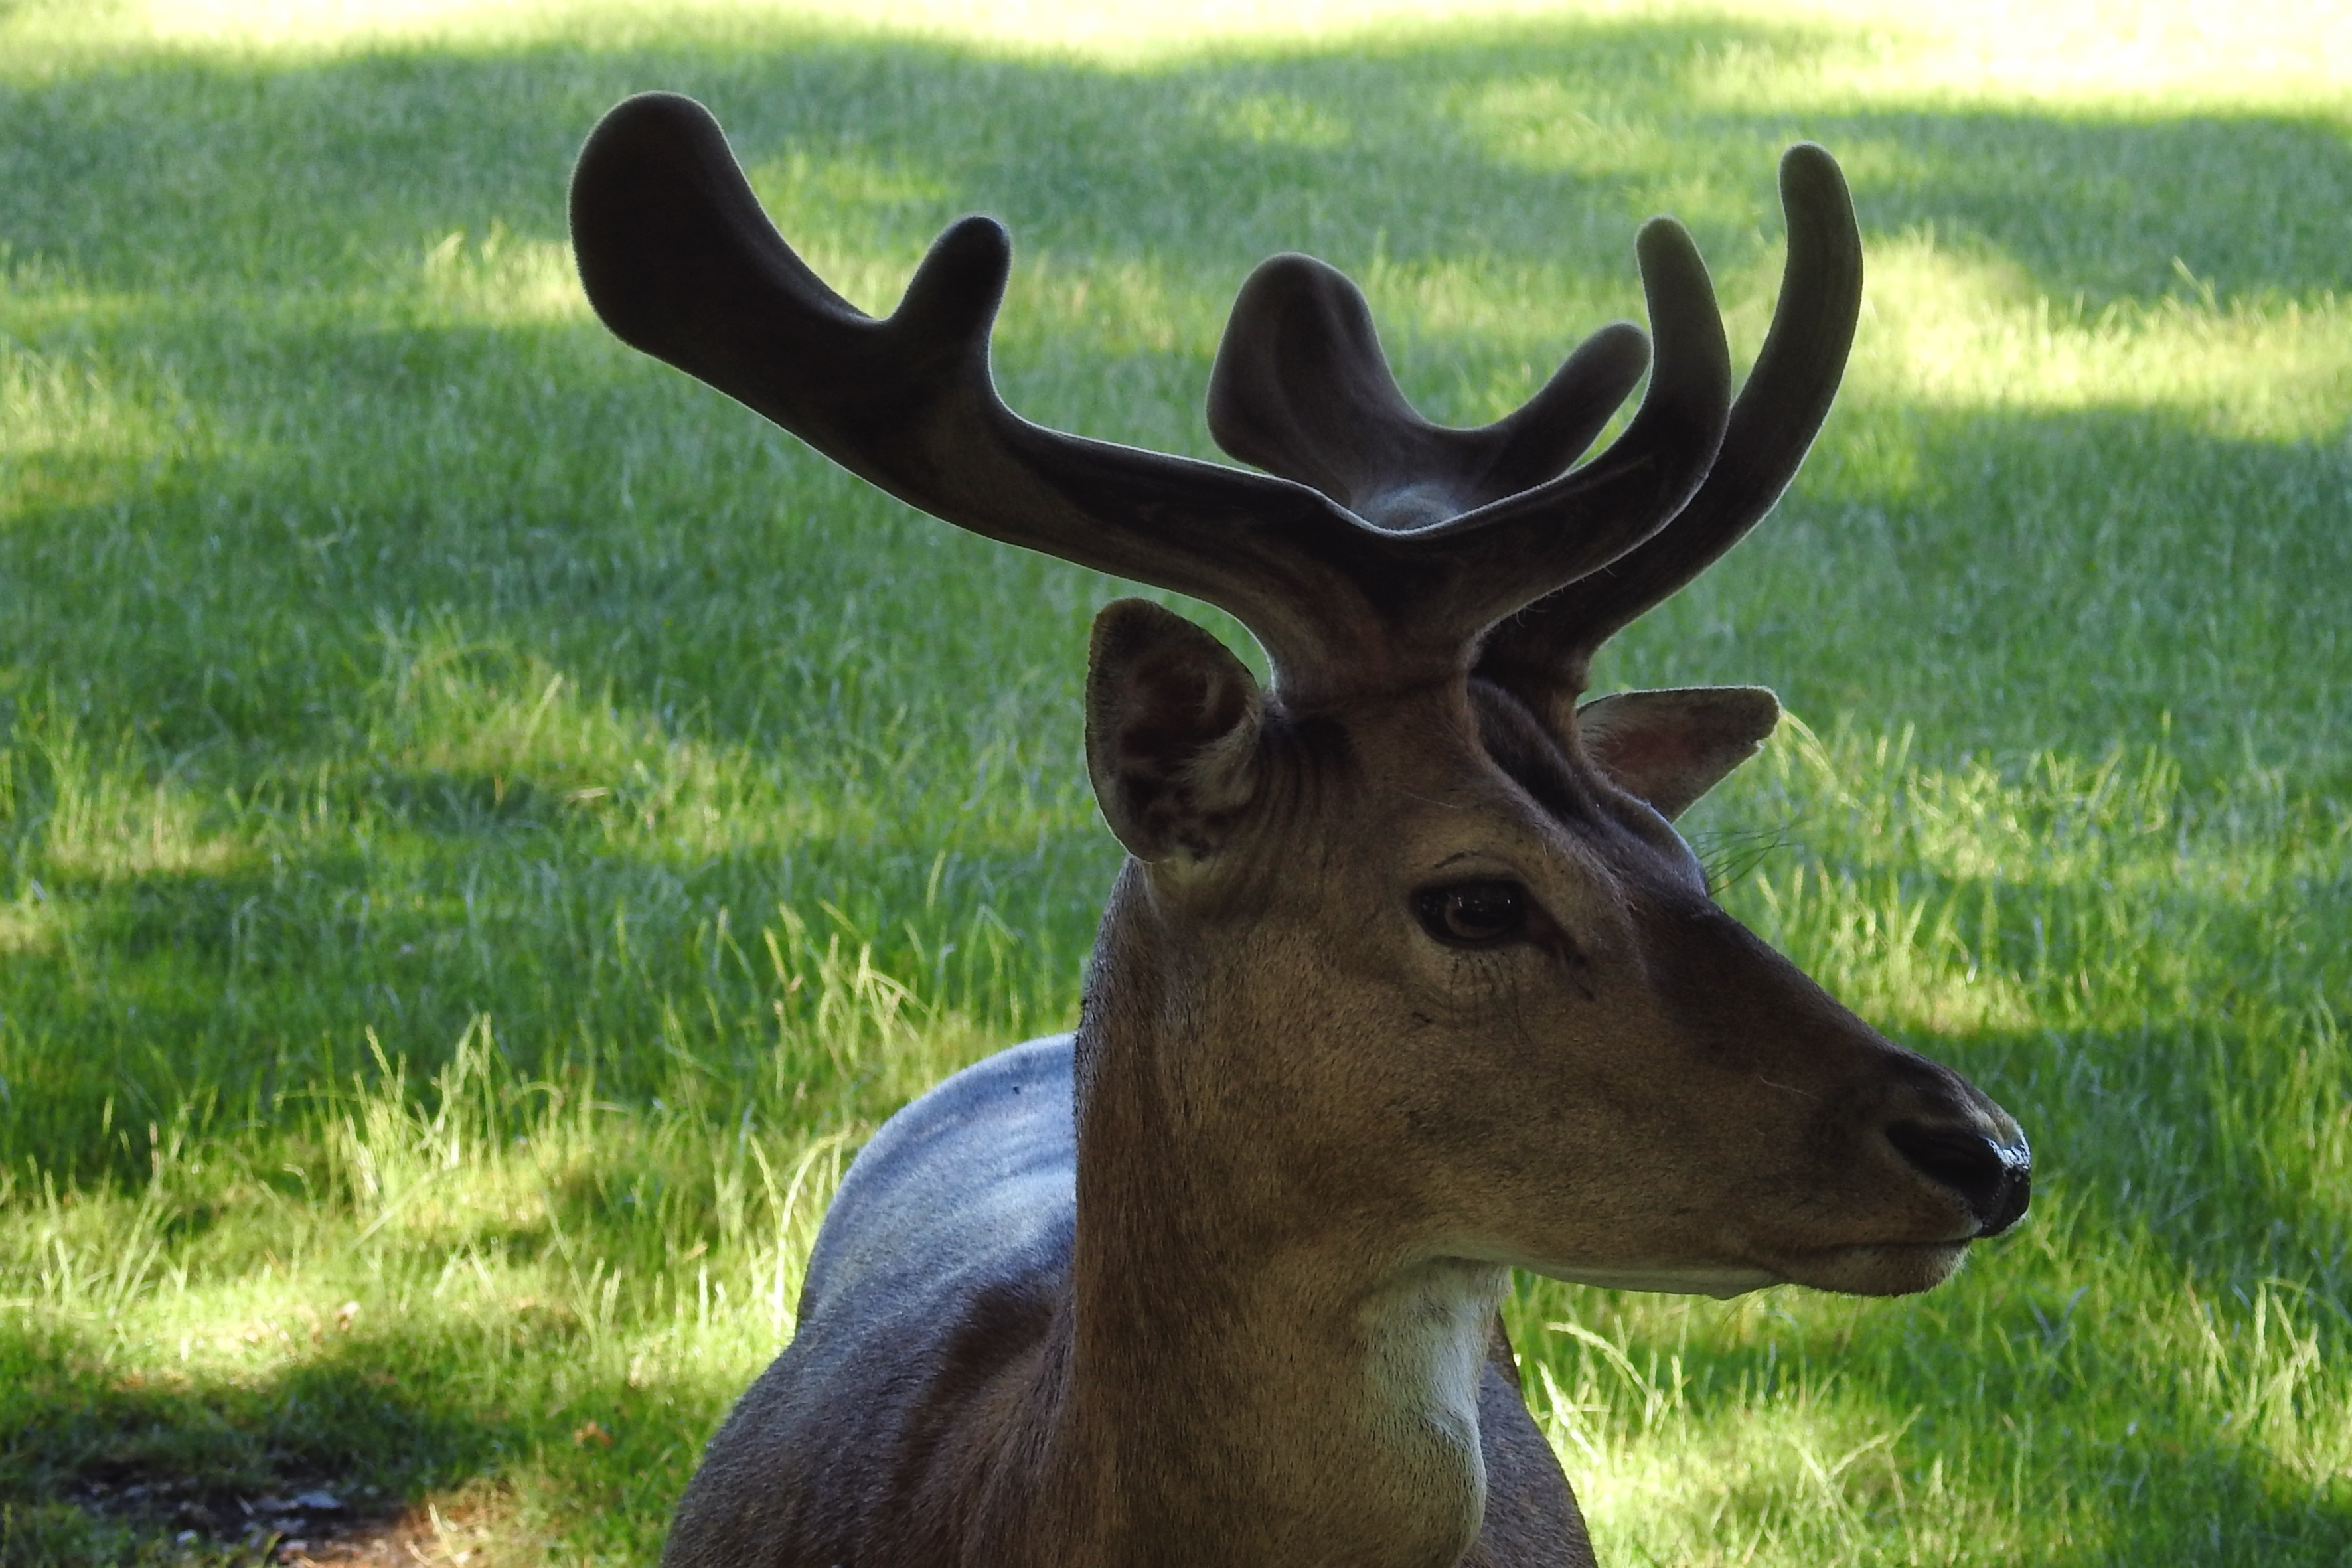
forest, grass, wildlife, wild, deer, horn, mammal, fauna, antler, hirsch, scheu, fallow deer, wildlife photography, animal portrait, white tailed deer, forest animal